Veracruz (city)

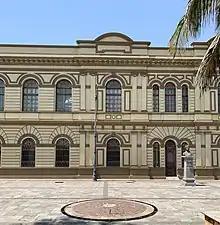

After the War of Independence ended in 1821, the Spanish kept control of the island and fort, and occasionally bombarded Mexican forces on land. They finally transferred this area to Mexico in 1825. The fort was used in 1838 during the Pastry War with the French. In 1847, it was used for an unsuccessful defense of the port when United States forces invaded during the Mexican–American War.